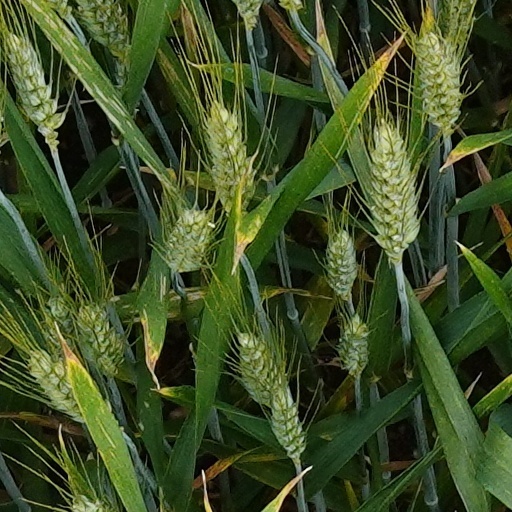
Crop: wheat